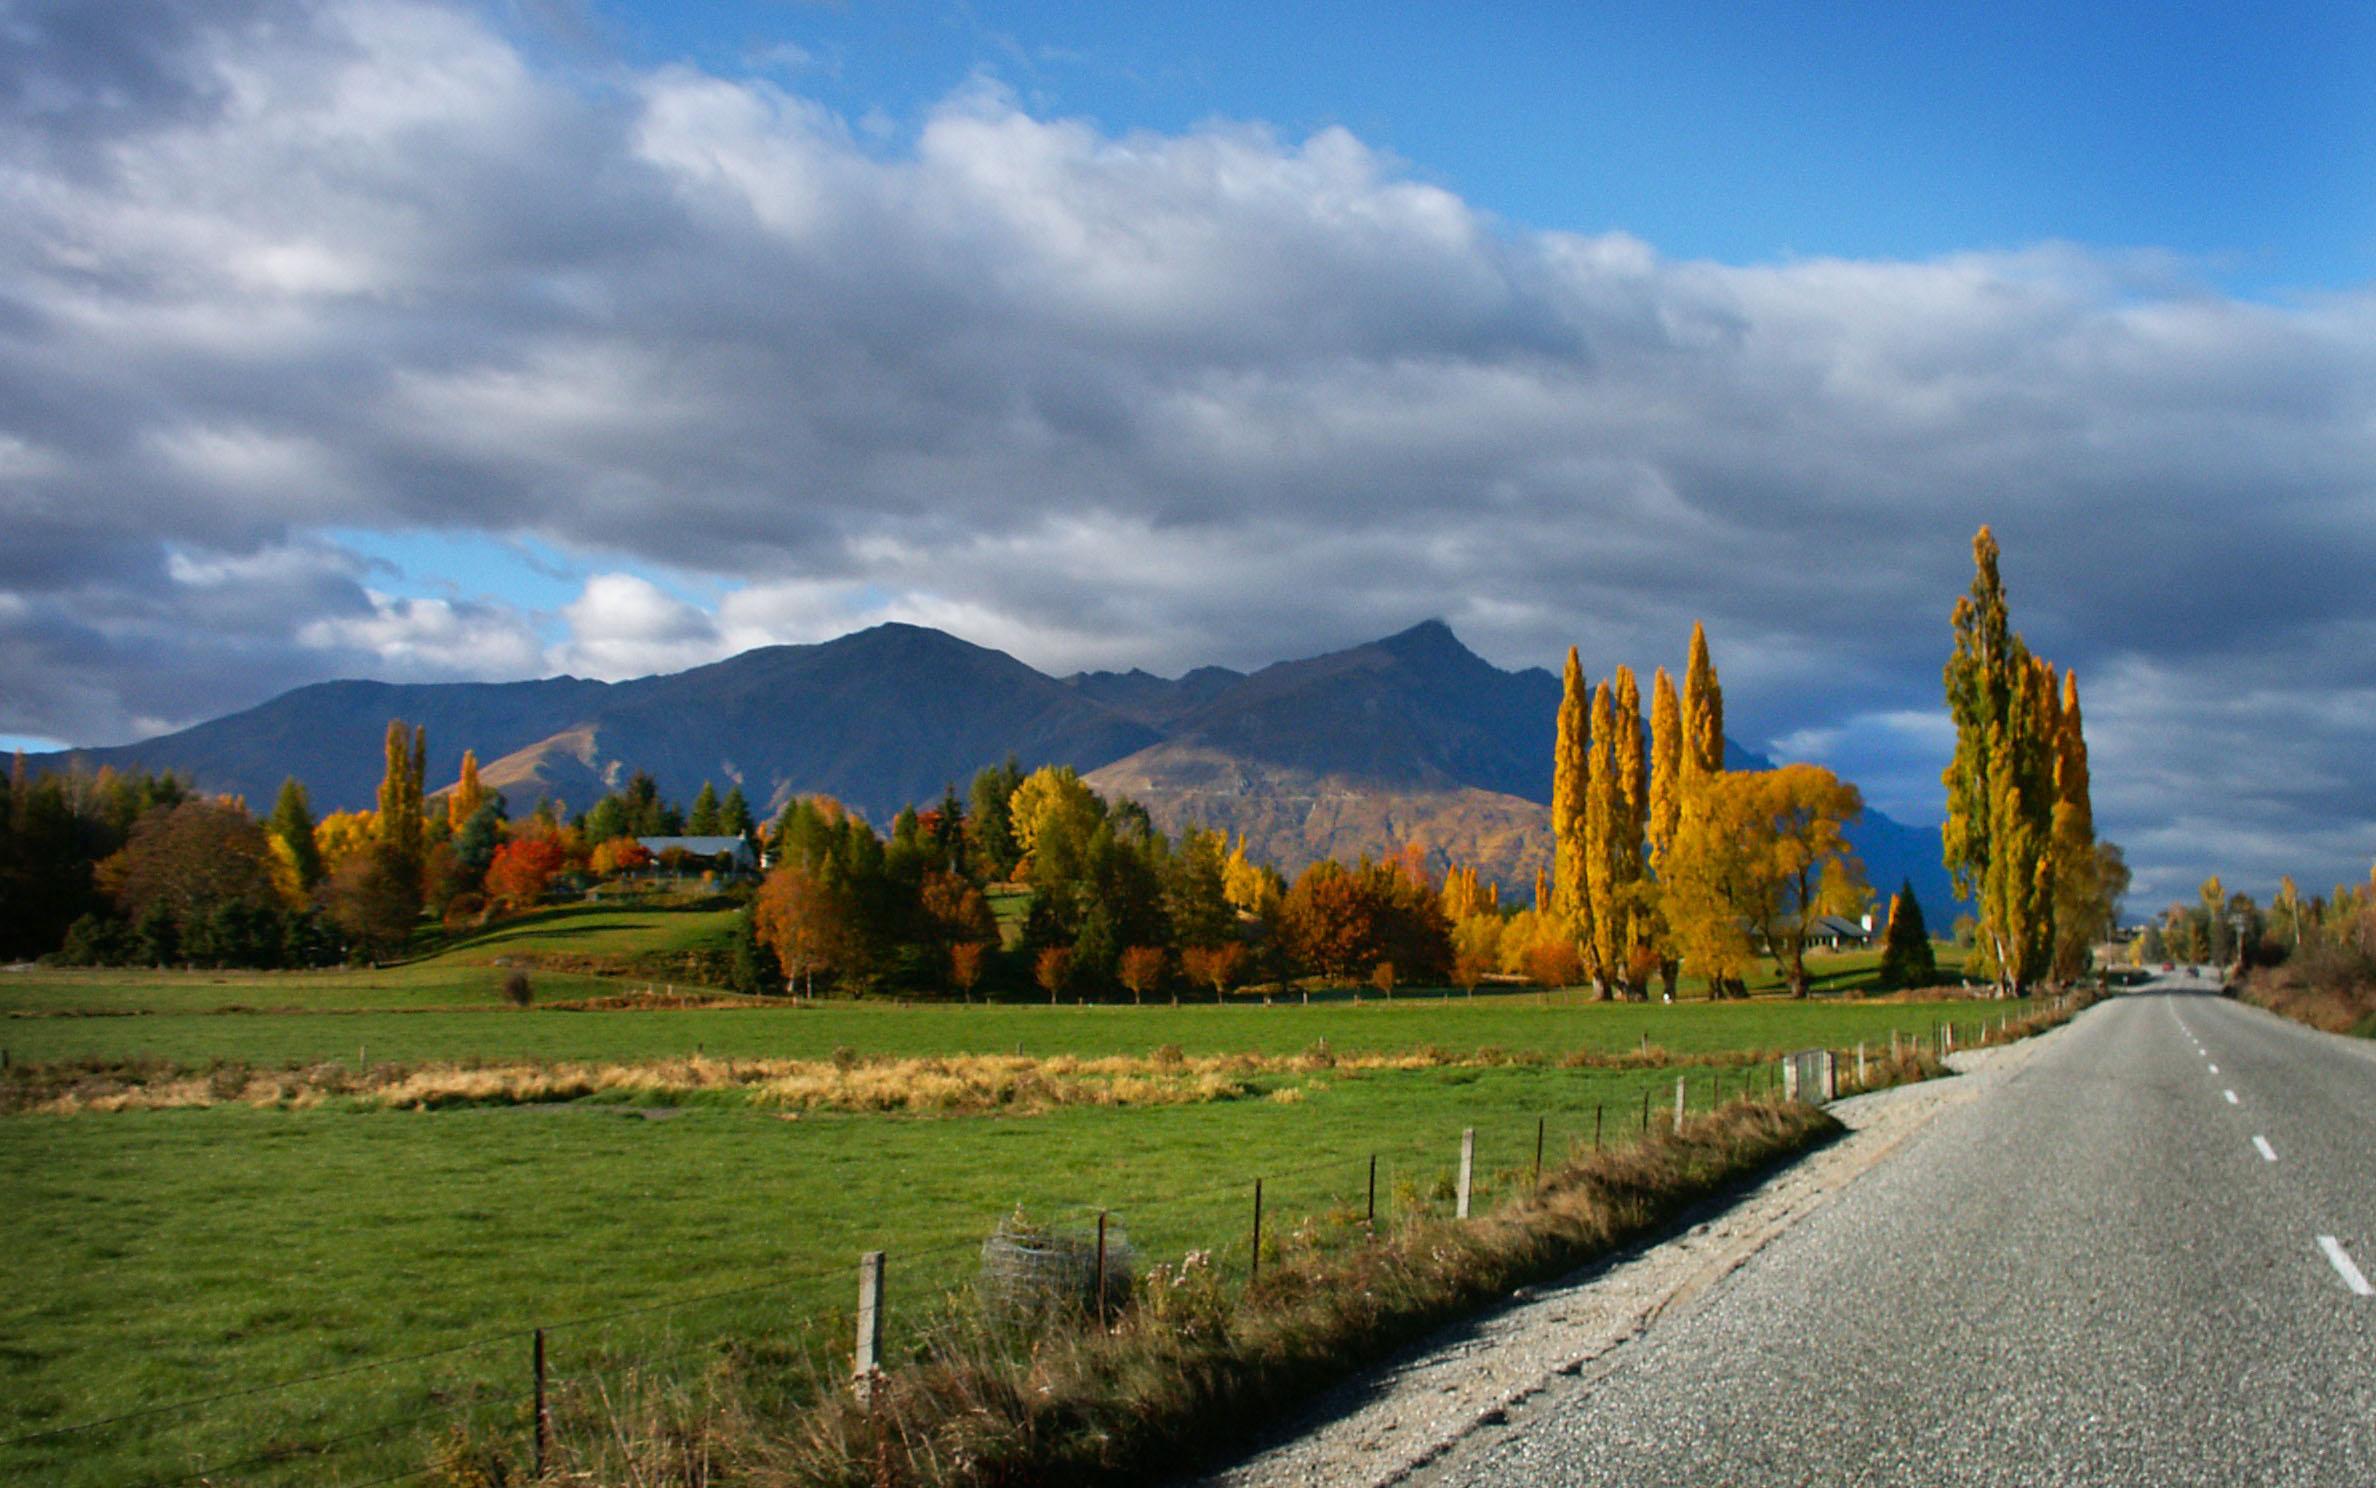
landscape, tree, nature, mountain, cloud, sky, field, meadow, prairie, hill, valley, mountain range, panorama, autumn, plain, alps, grassland, newzealand, plateau, flickrelite, otago, arrowtown, poplartrees, fallcolors, roadsofworld, queenstownnewzealand, gigatownqueenstown, queenstownsightseeing, dalefieldroadotago, rural area, mountainous landforms